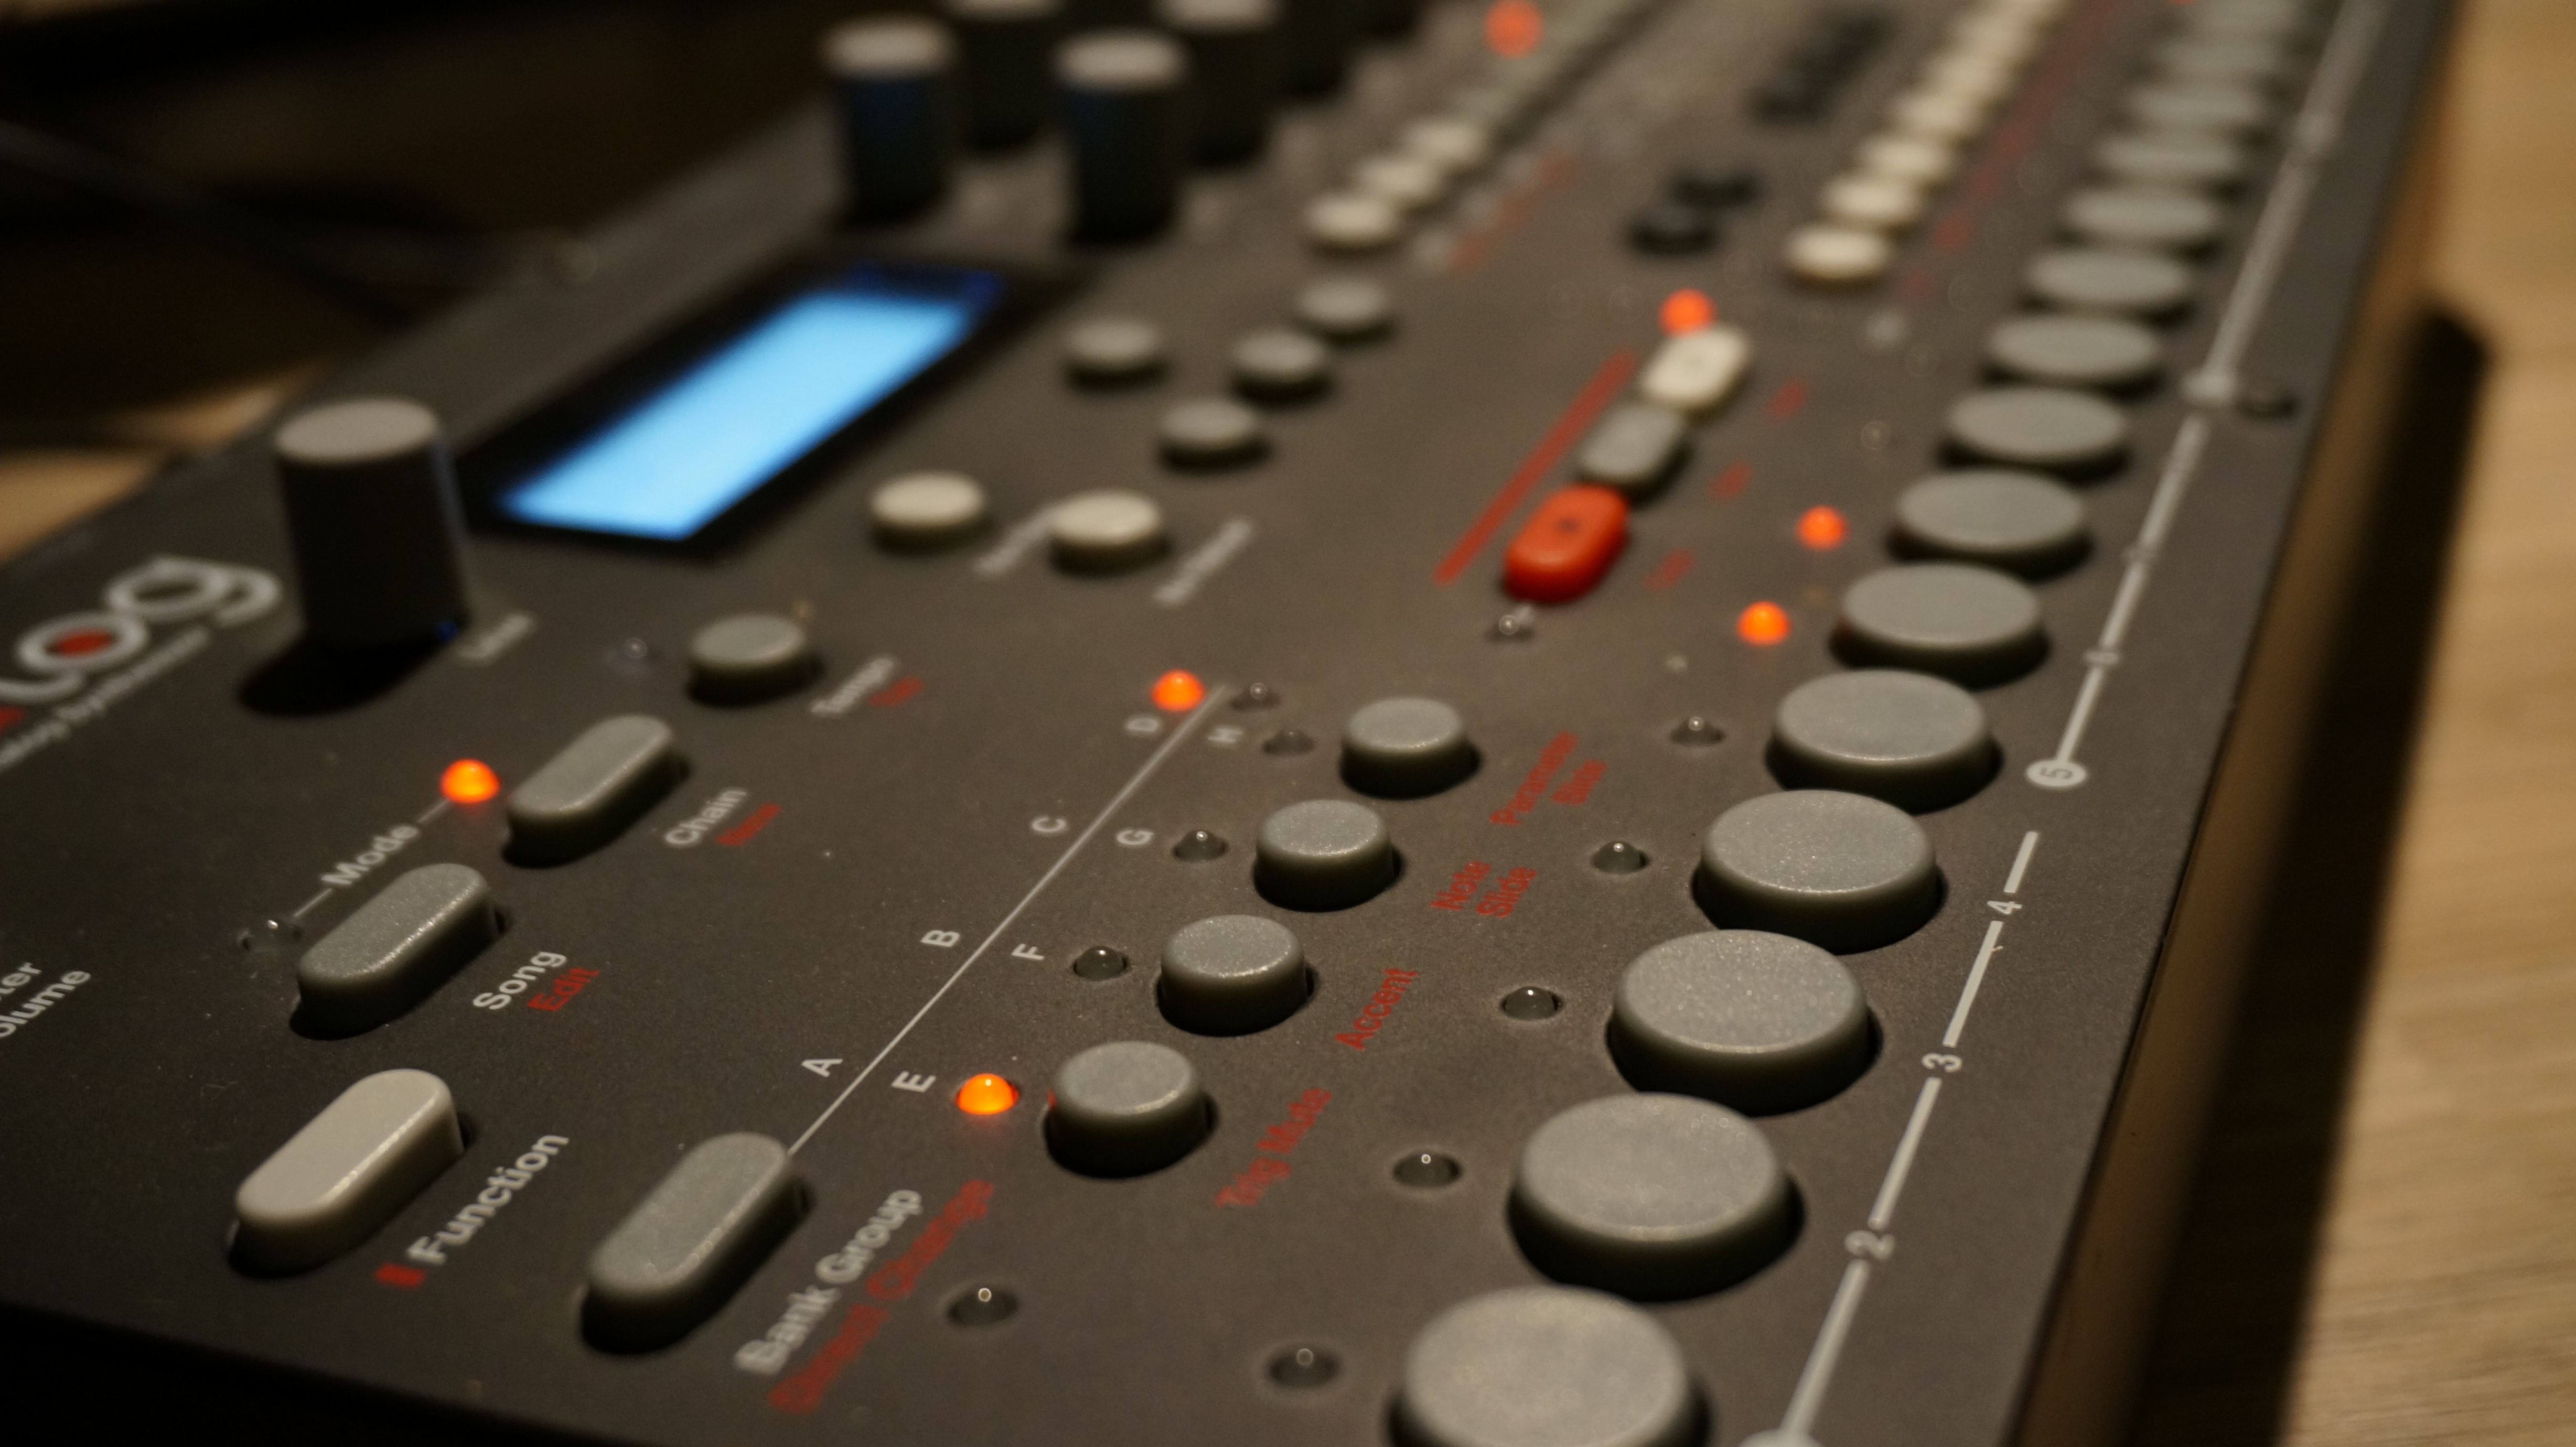
technology, recording, electronics, electron, instruments, buttons, multimedia, analogue, synthesizer, computer keyboard, synth, musical keyboard, electronic instrument, electronic keyboard, analog synthesizer, audio engineer, mixing console, record producer, sound design